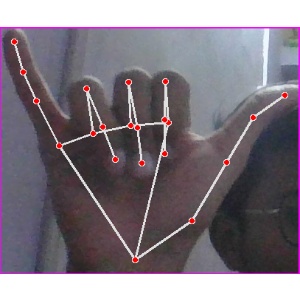
अक्षर: य